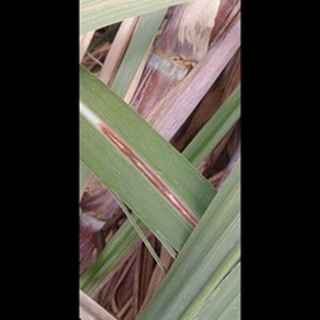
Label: sugarcane_red_rot